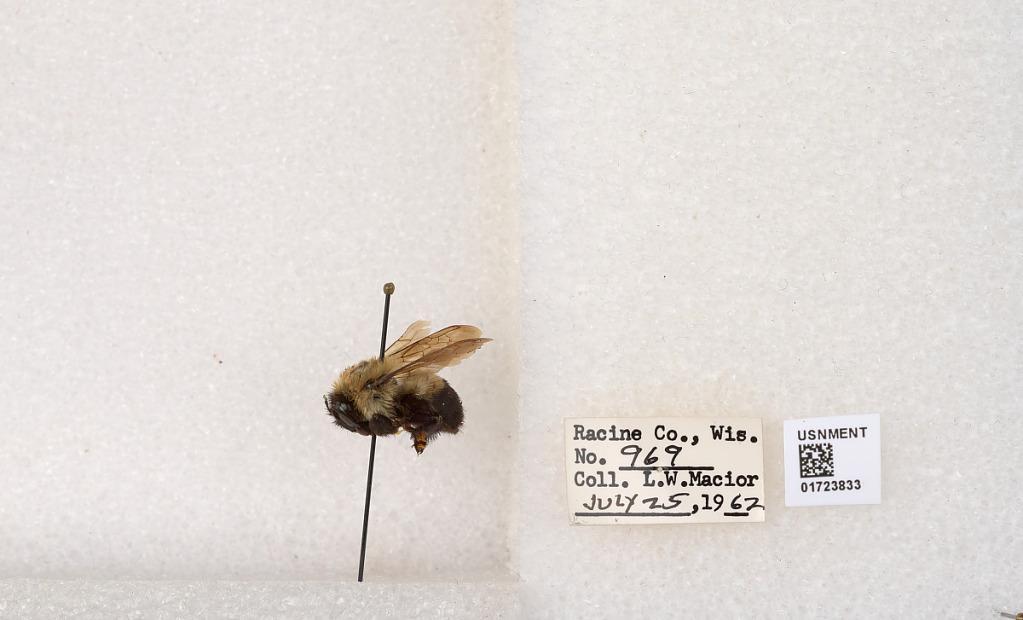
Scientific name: Bombus (Separatobombus) griseocollis (De Geer)
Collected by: L. Macior
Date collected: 1962-7-25
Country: United States
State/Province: Wisconsin
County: Racine
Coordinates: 42.7299, -87.8123